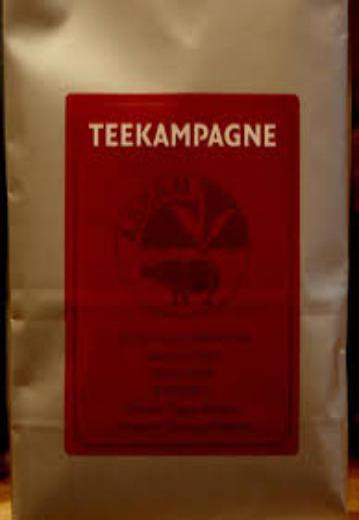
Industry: Food